Jhené Aiko

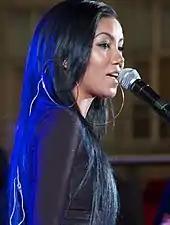
Aiko performing at The Manifesto Year 7 Live at The Square on September 22, 2013 in Toronto, Canada

In 2012, Aiko met with No I.D., record producer and vice president of A&R at Def Jam, who ended up signing Aiko to his Artium Records imprint through Def Jam. Aiko released the track "3:16AM", which was made available for digital download on iTunes September 4, 2012. The song was released as the first single from "Sail Out". In 2012, Aiko was also the opening act on the highly anticipated "Life Is Good/Black Rage" concert tour headlined by fellow American artists, rapper Nas and singer-songwriter Lauryn Hill. In June 2013, Aiko was featured on the Big Sean song "Beware", which became her first song to chart on the US "Billboard" Hot 100. In October 2013, it was revealed Aiko would open for Canadian rapper Drake on his Would You like a Tour? concert tour.